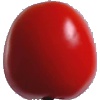
Label: Tomato 4